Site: brandenburg
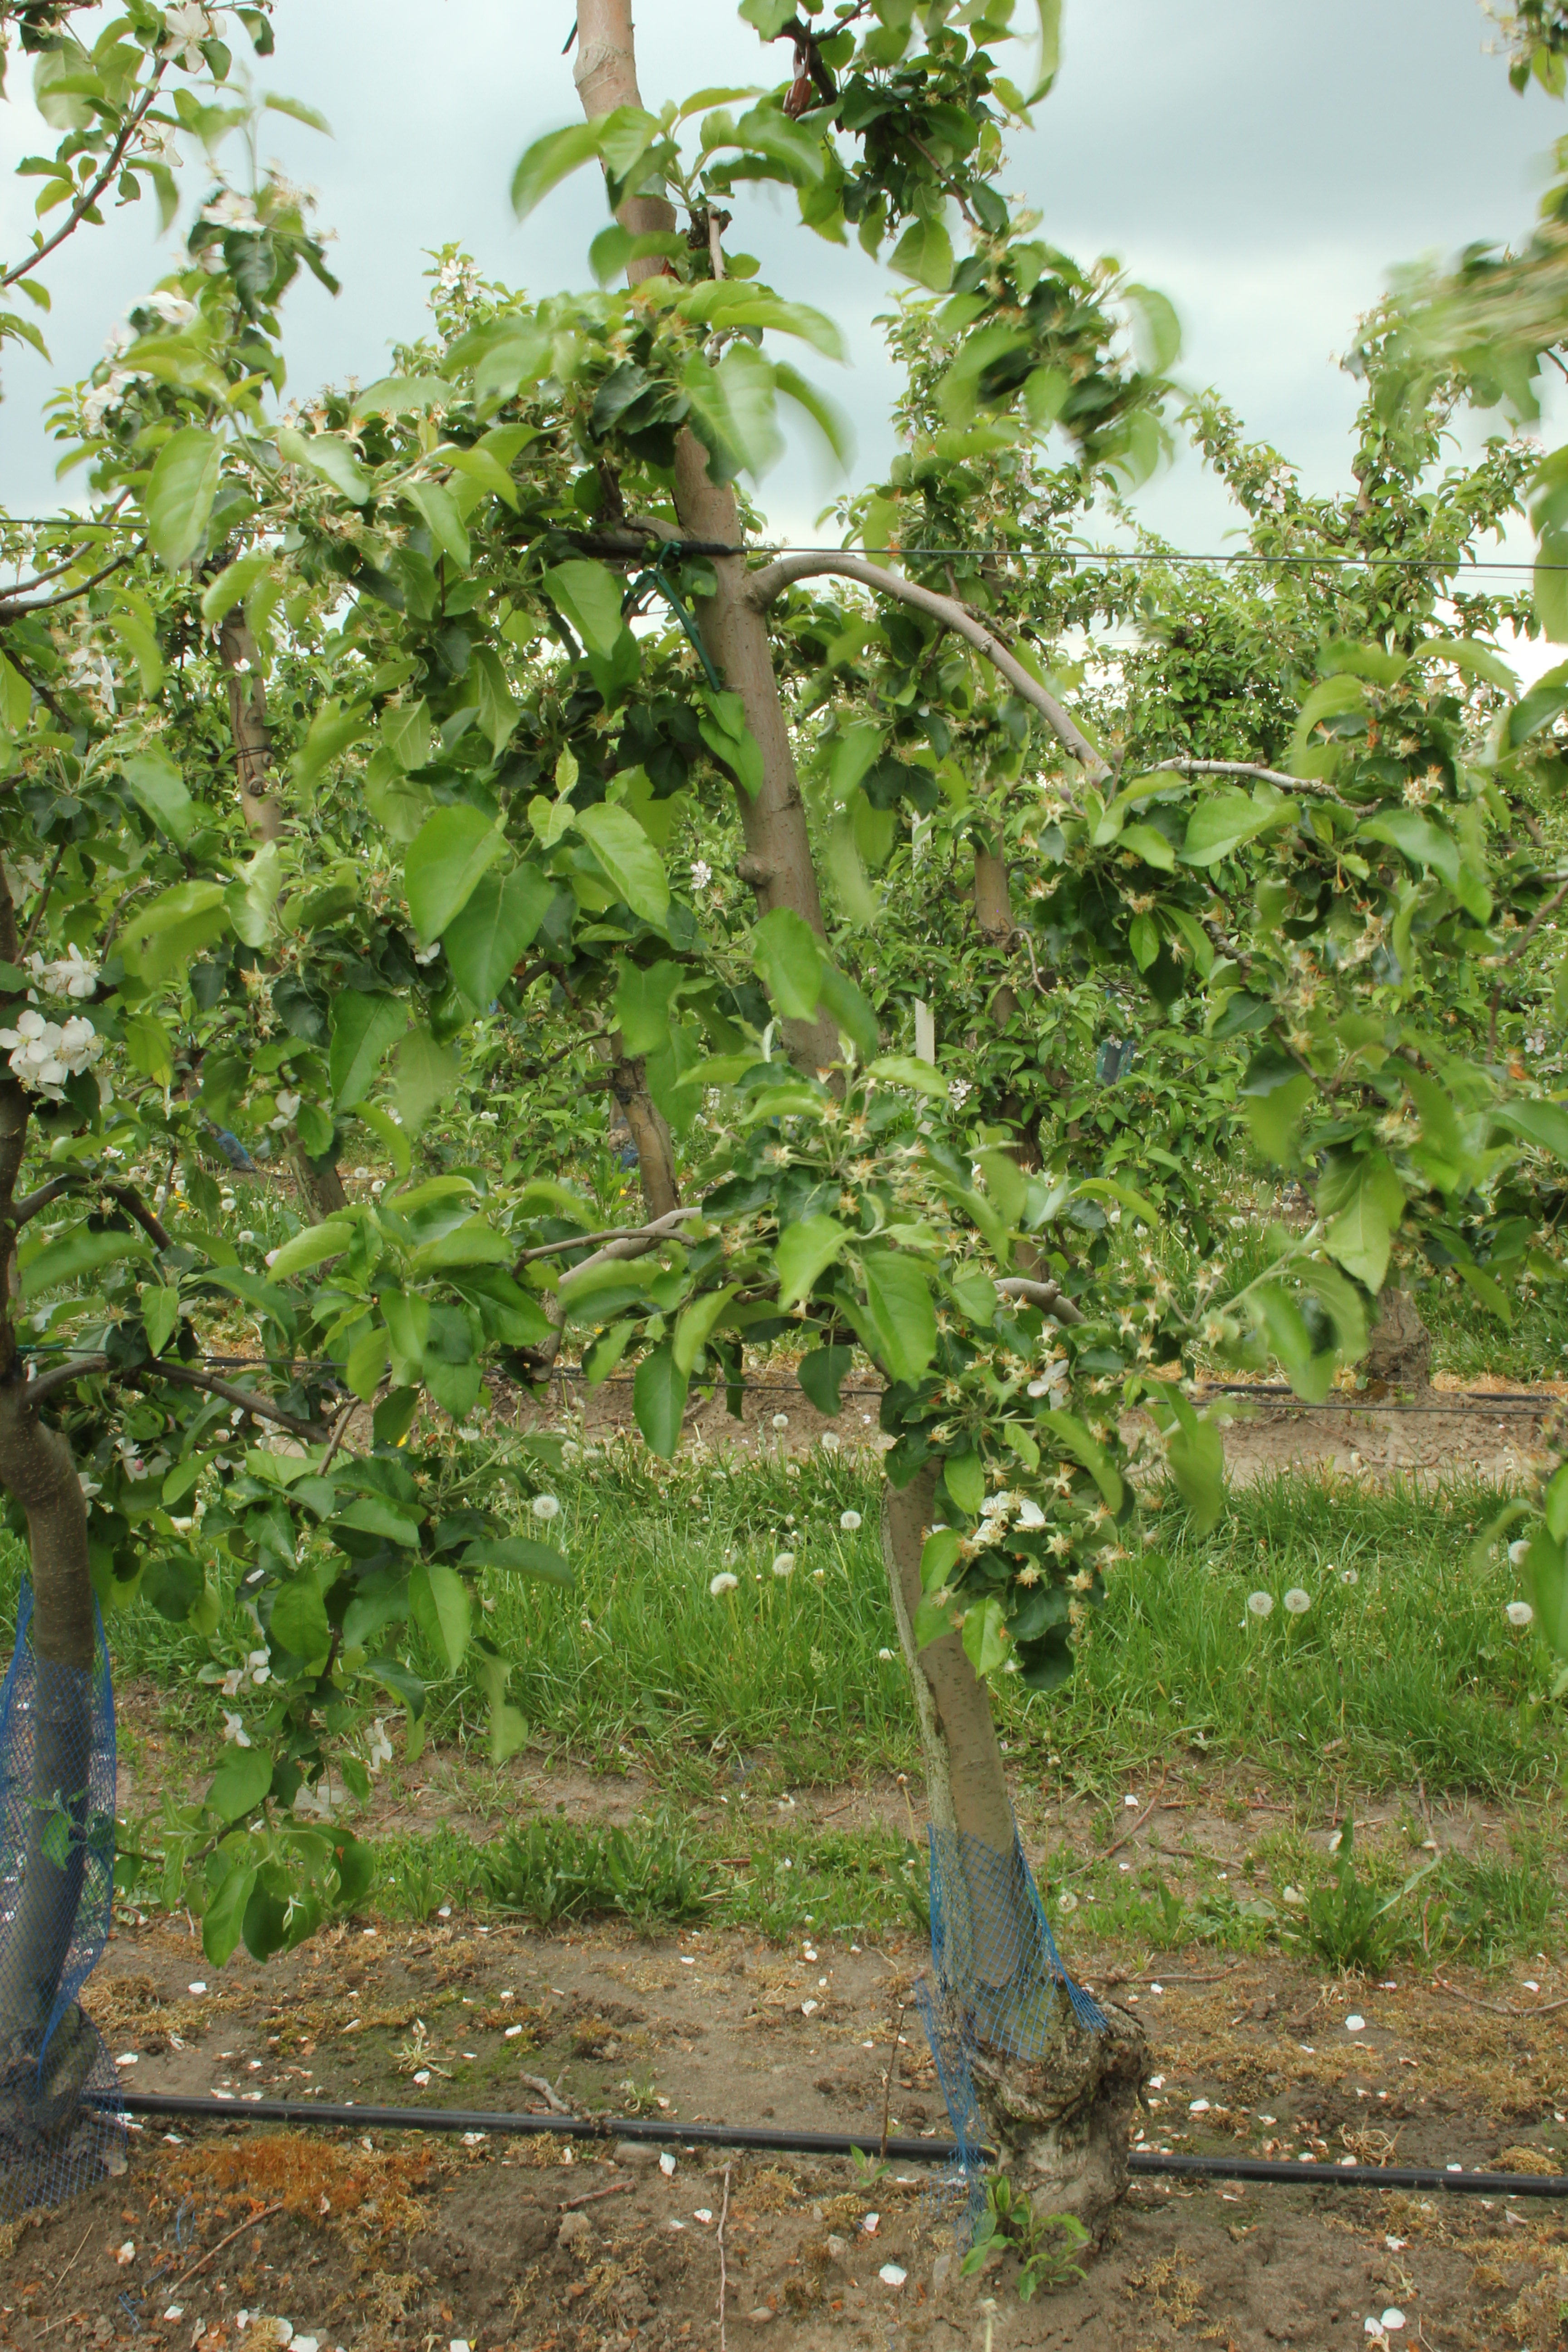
Growth stage (BBCH 67): Flowering